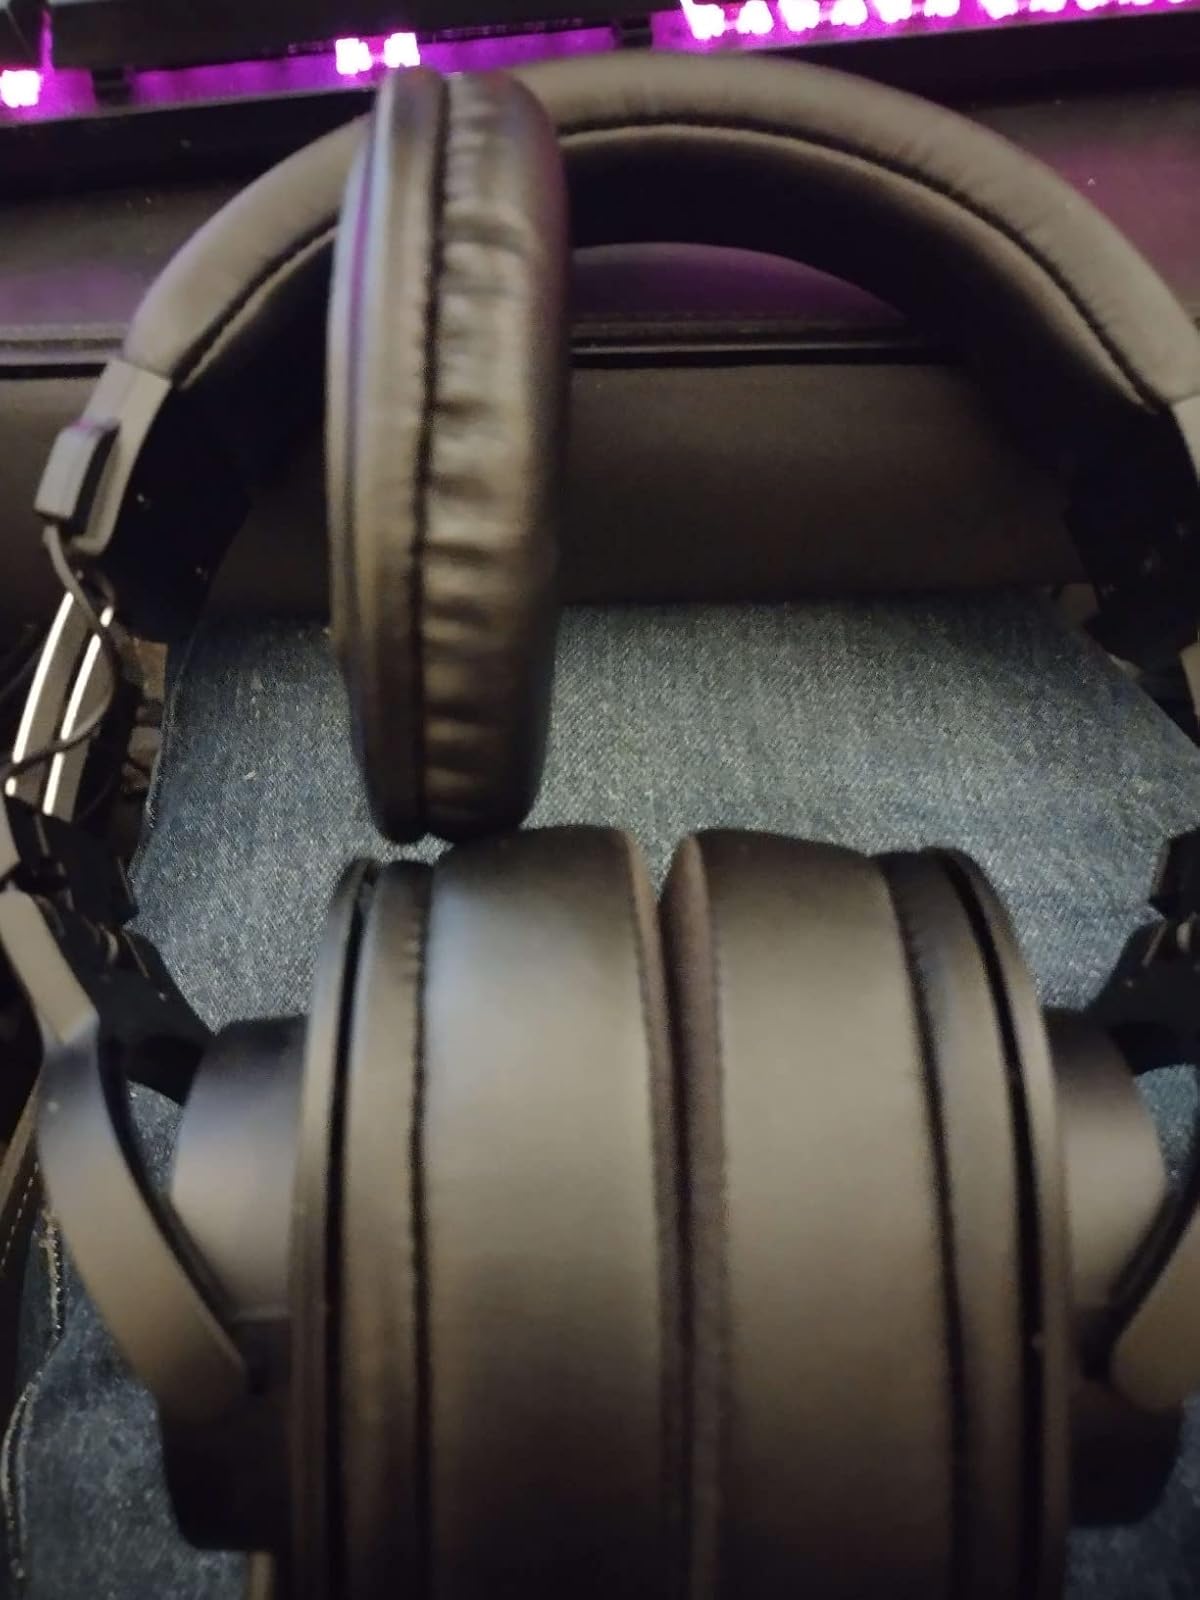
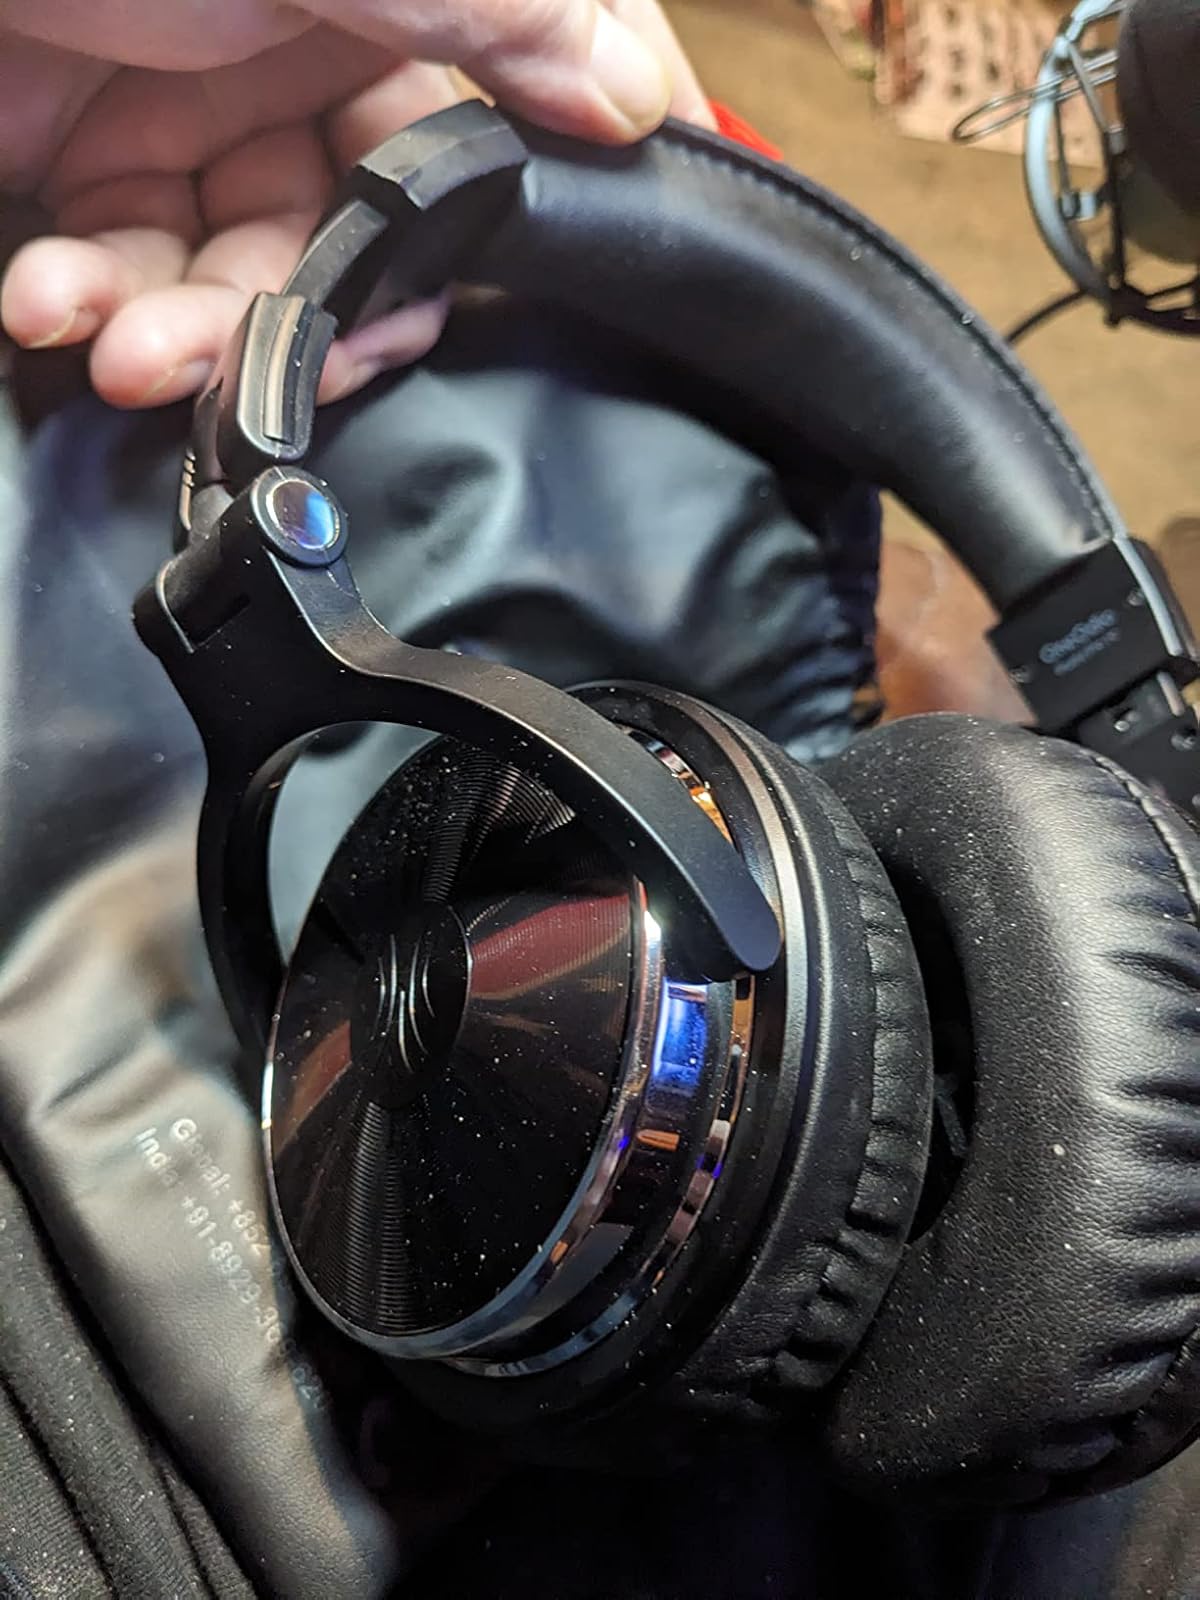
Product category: headphones
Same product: no